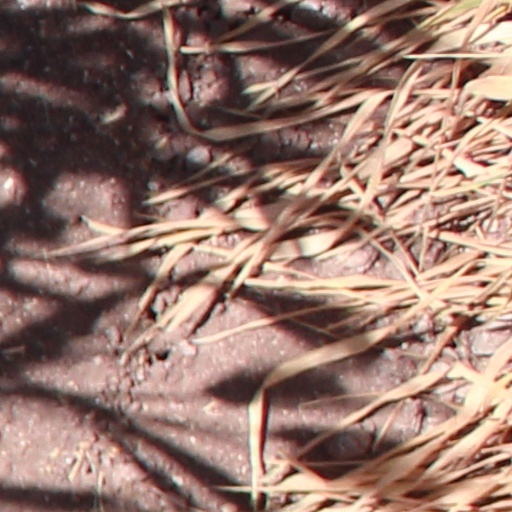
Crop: wheat